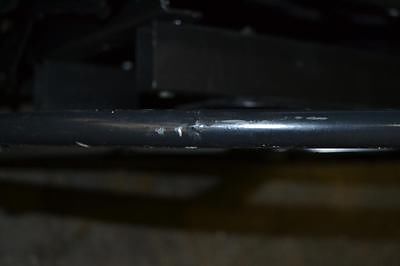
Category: chair